Rhodes Phoenician-Greek bilingual inscriptions

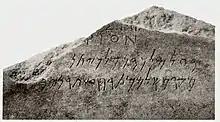
The first inscription (KAI 44)

The Rhodes Phoenician-Greek bilingual inscriptions are three short bilingual inscriptions found between 1914 and 1968 in Rhodes.